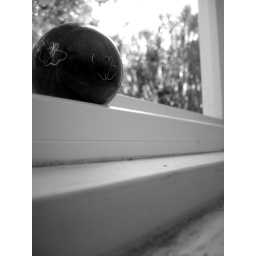
ball in window